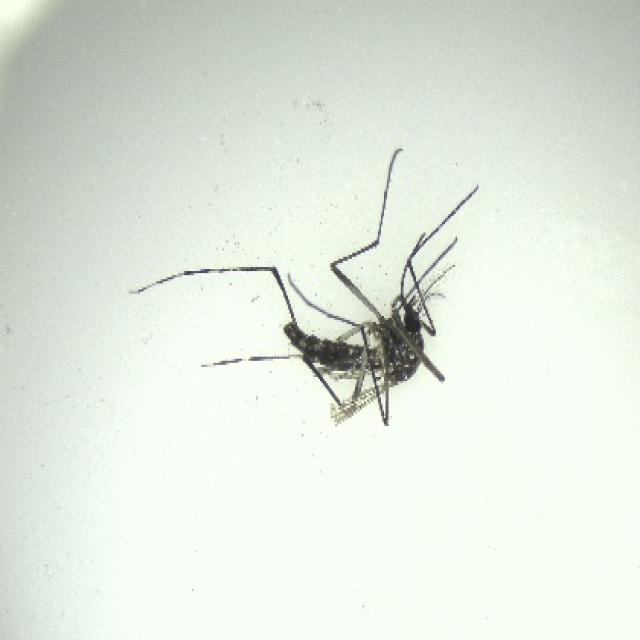
Species: aedes_albopictus